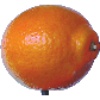
Label: Tangelo 1